Dikwella

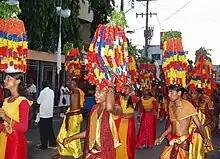
Wesak Perahera, Dikwella

Dikwella usually has Peraheras to celebrate Vesak, Poson and Esala during May, June and July. These colourful Buddhist festivals usually include daytime and torch-lit night-time processions of caparisoned temple elephants, dancers and musicians. The size and pattern of these celebrations vary from year to year.